Canceled Apollo missions

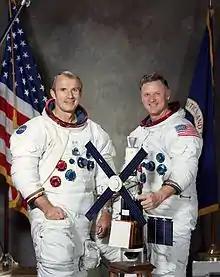
Vance Brand and Don Lind, the crew for the unflown Skylab Rescue mission.

One of the surplus CSMs, CSM-119, was modified to carry two additional crew and kept on standby for a potential rescue mission in case of issues on-board Skylab. During Skylab 3, a malfunction on the Apollo CSM docked to the station caused fears that the crew would not be able to return safely. CSM-119 was rolled out to Launch Complex 39B on Saturn IB SA-209 during the mission and prepared for a possible launch. Two astronauts, Brand (commander) and Lind (Command Module pilot), would have flown the CSM to retrieve the three crew members. The problem was fixed without requiring a rescue flight. CSM-119 was returned to the Vehicle Assembly Building and remained on standby until the Skylab program ended.